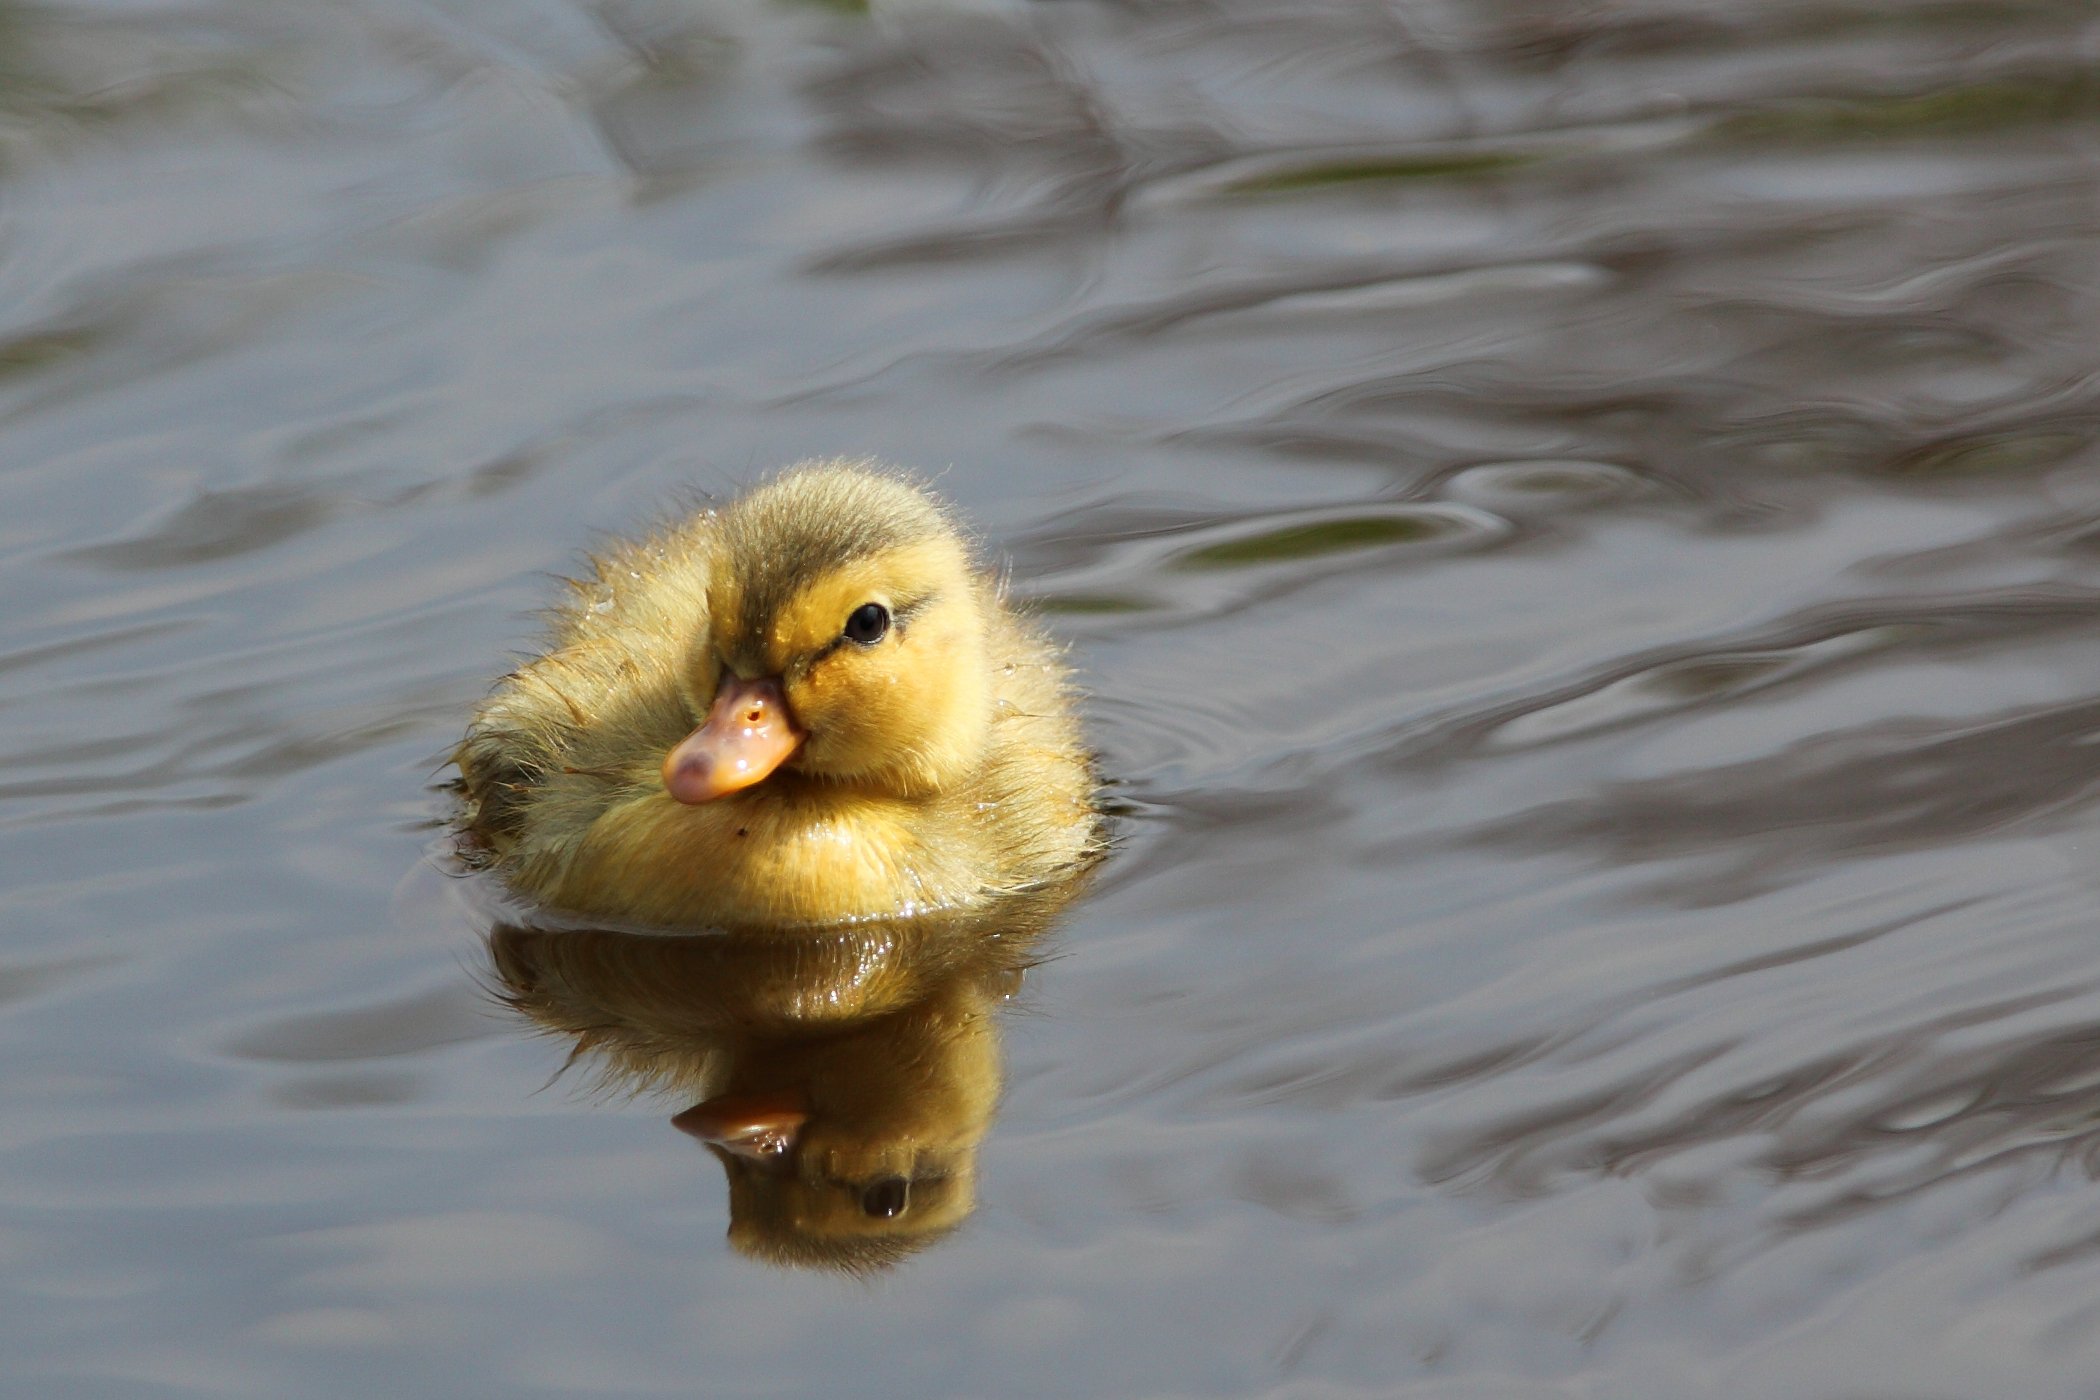
water, bird, wing, wet, animal, cute, wildlife, young, reflection, beak, small, yellow, baby, feather, fauna, swimming, poultry, close up, duck, newborn, tiny, little, duckling, vertebrate, soft, adorable, waterfowl, water bird, mallard, ducks geese and swans